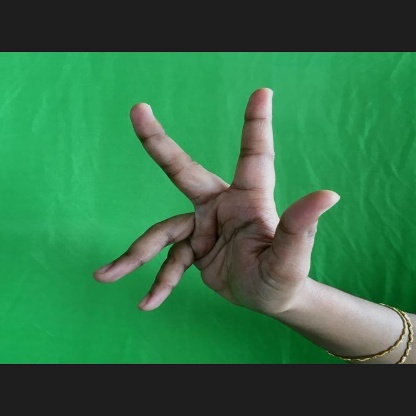
Mudra: Alapadmam